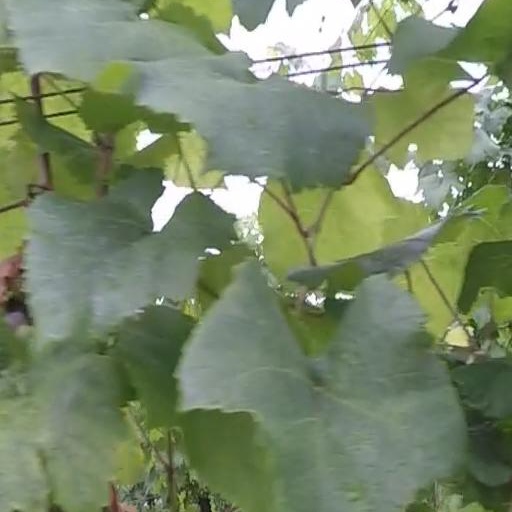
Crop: grape